Uranium mining

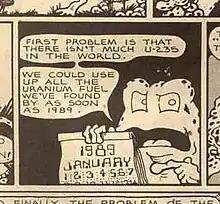
Panel from "All-Atomic Comics" (1976) citing pessimistic uranium supply predictions as an argument against nuclear power.

In Europe a mixed situation exists. Considerable nuclear power capacities have been developed, notably in Belgium, Finland, France, Germany, Spain, Sweden, Switzerland, and the UK. In many countries development of nuclear power has been stopped and phased out by legal actions. In Italy the use of nuclear power was barred by a referendum in 1987; this is now under revision. Ireland in 2008 also had no plans to change its non-nuclear stance.